Jewish views on homosexuality

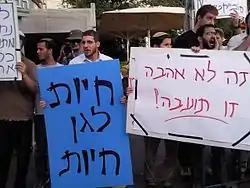
Orthodox Jewish protesters holding Anti-LGBT Protest signs during the Gay Pride parade in Haifa, Israel (2010)

The subject of homosexuality and Judaism dates back to the Torah. The book of Vayikra (Leviticus) is traditionally regarded as classifying sexual intercourse between males as a (something abhorred or detested) that could be subject to capital punishment by the contemporary Sanhedrin under halakha (Jewish law).